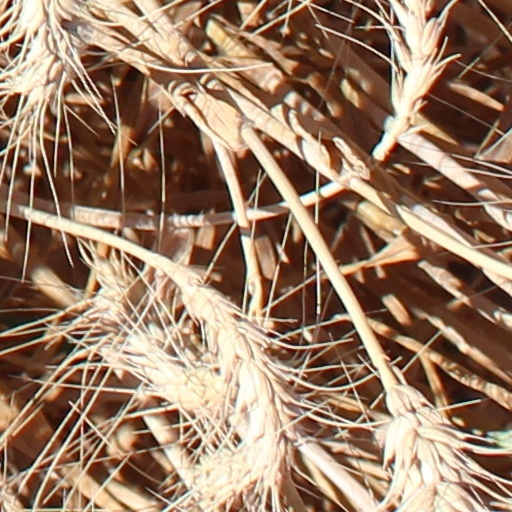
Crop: wheat